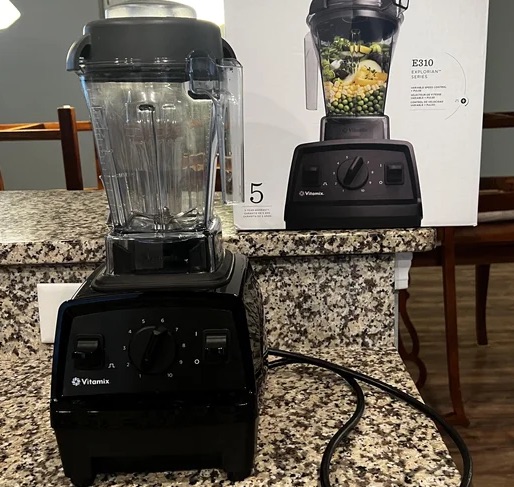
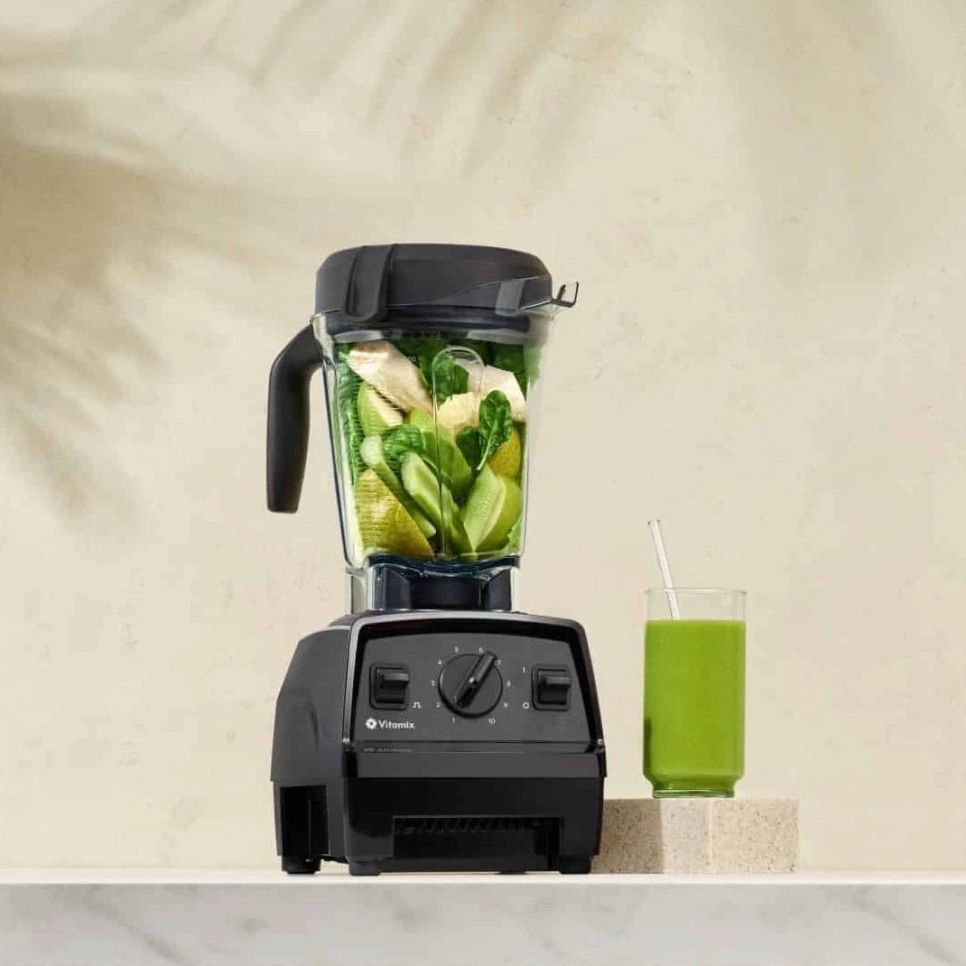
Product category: items_blender
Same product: yes